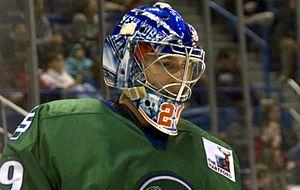
Chad Johnson est un joueur professionnel canadien de hockey sur glace. Il évolue au poste de gardien de but.